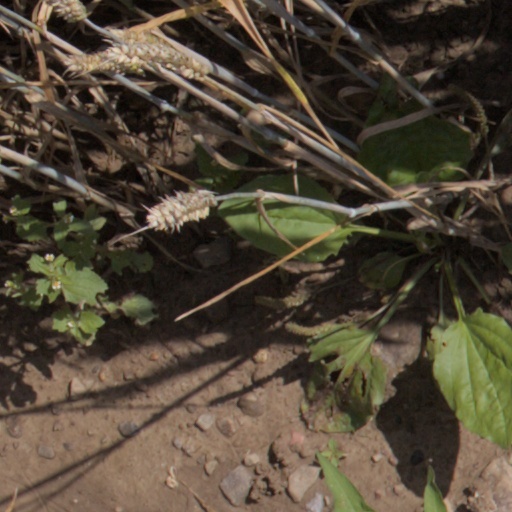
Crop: wheat